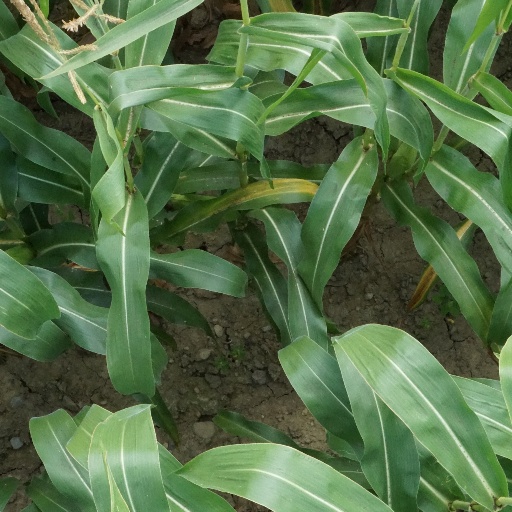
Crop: maize; corn